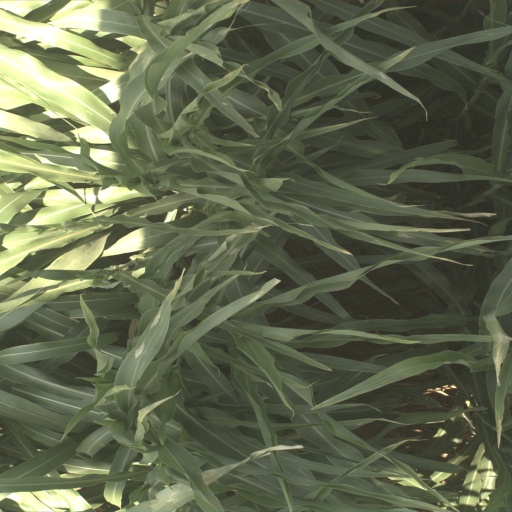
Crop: sorghum